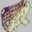
Label: frog